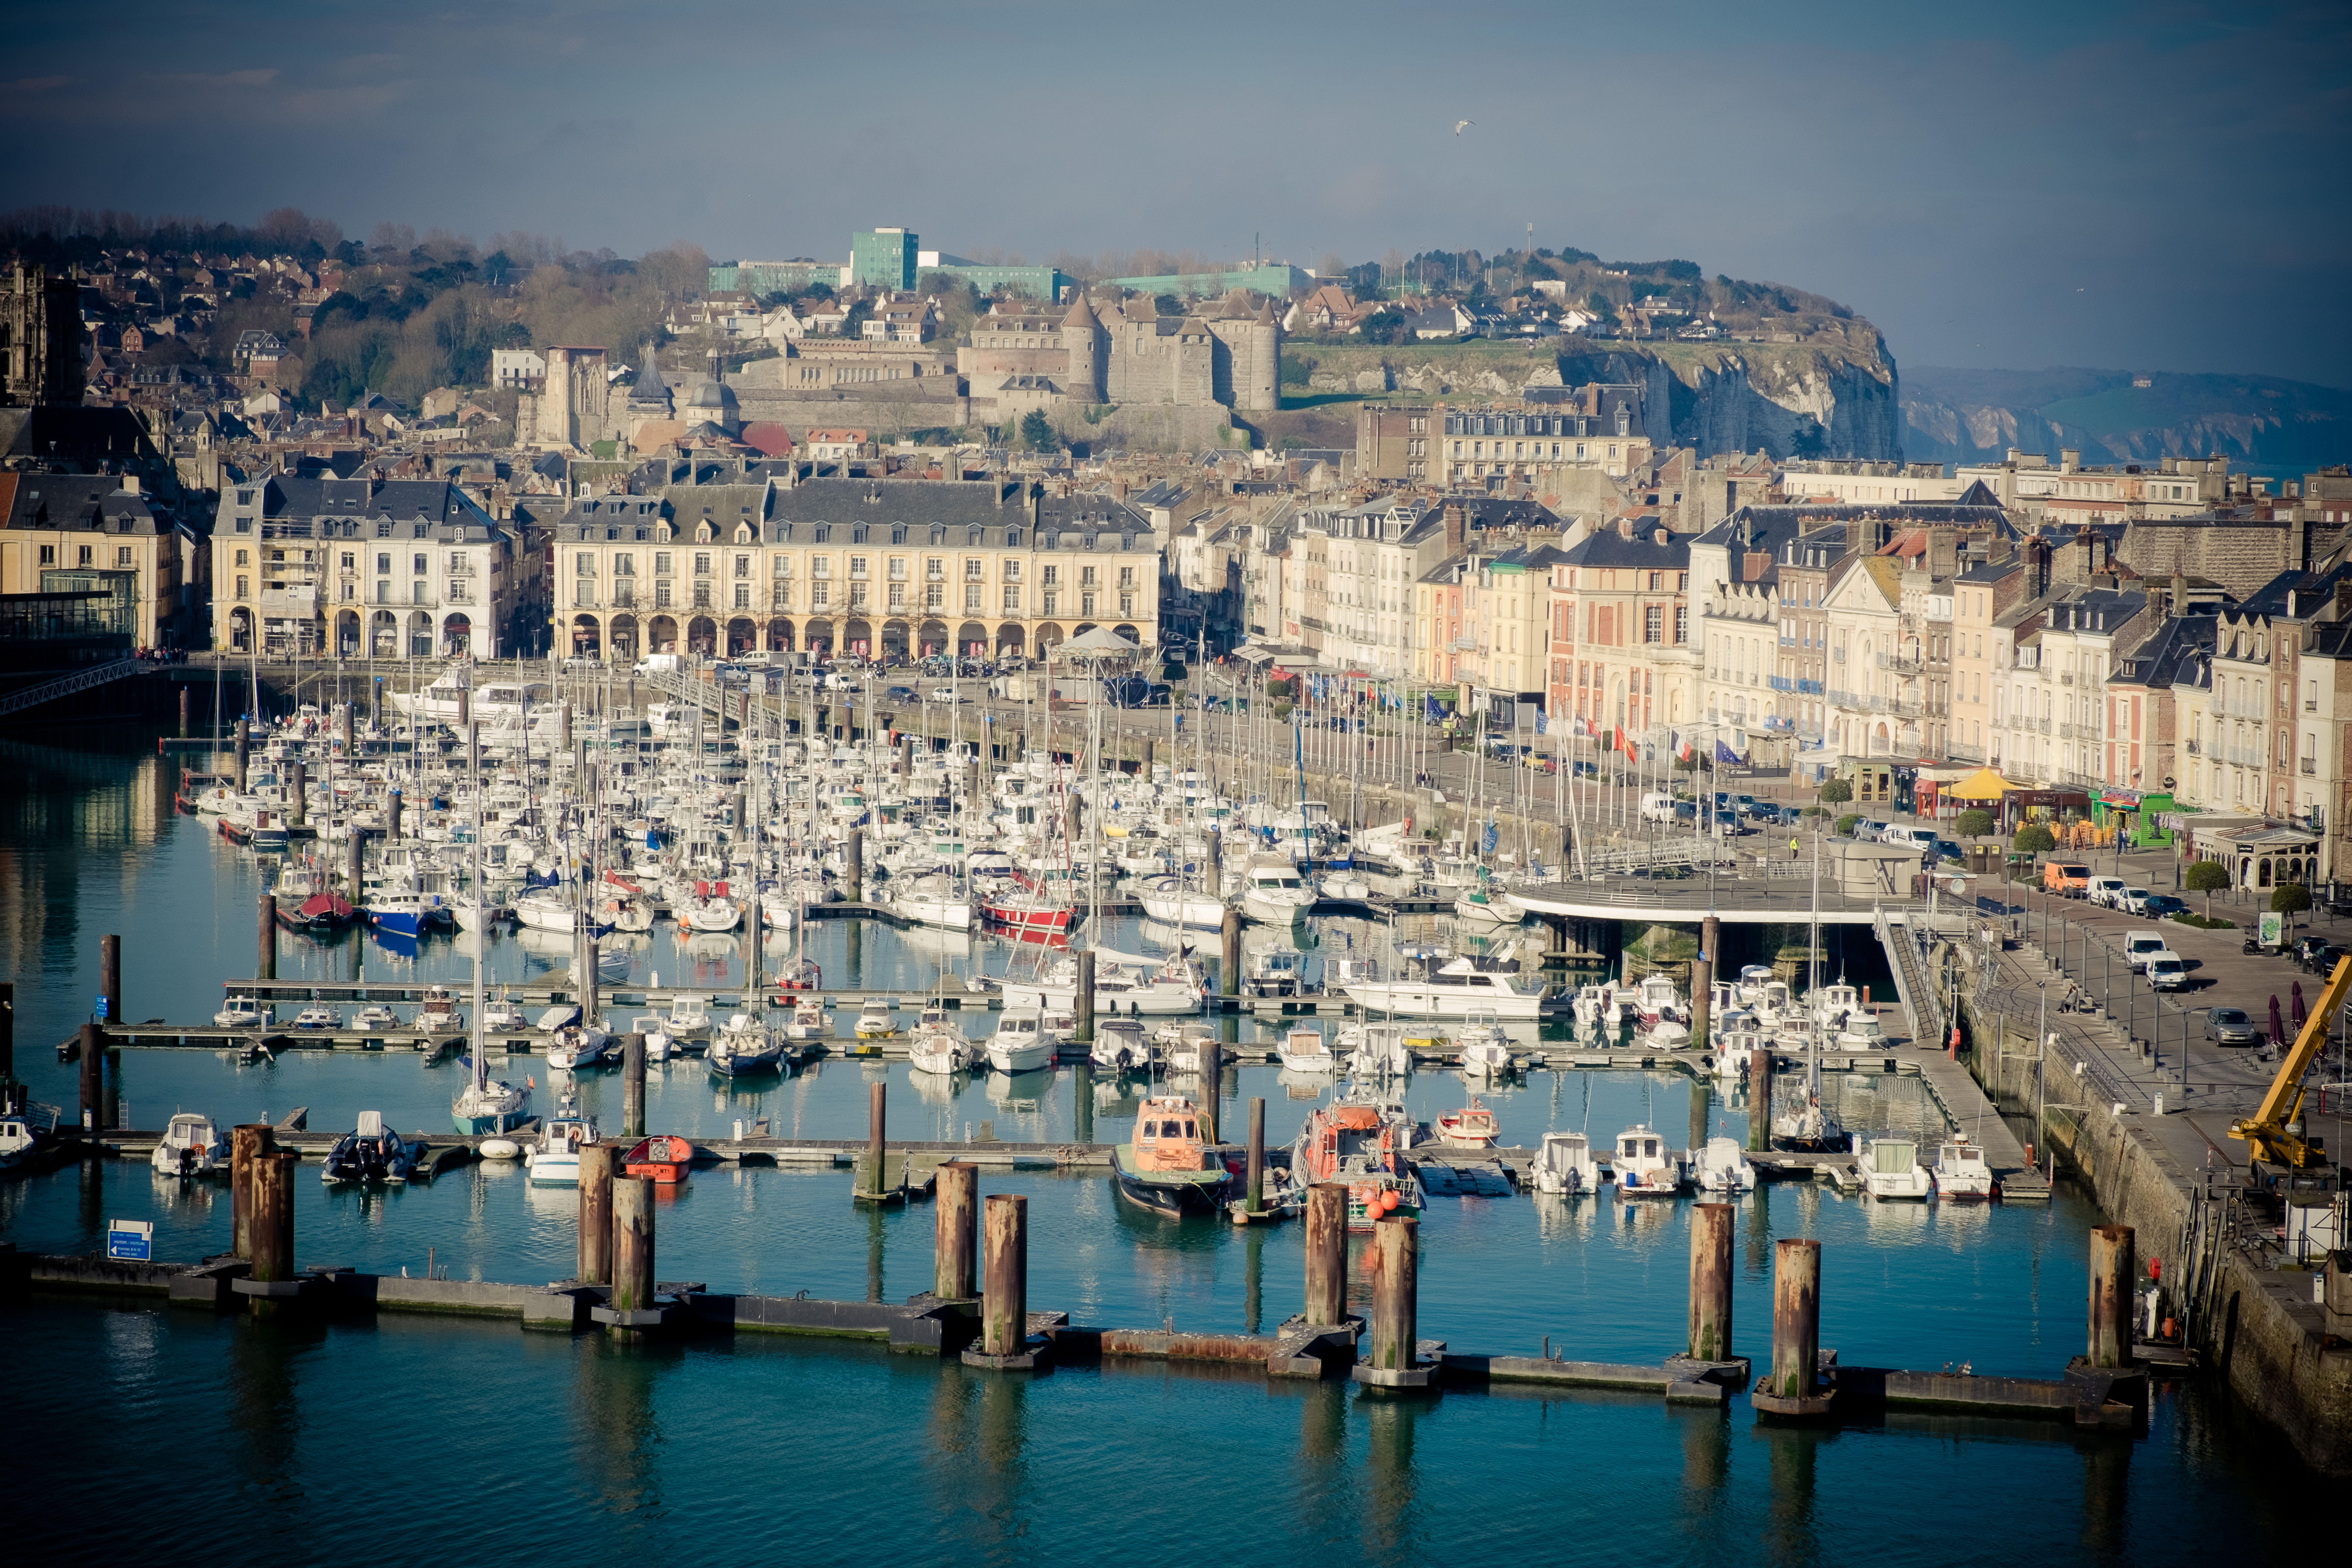
sea, coast, dock, skyline, photography, town, city, cityscape, travel, france, fujifilm, reflection, vehicle, bay, harbor, marina, port, tourism, normandy, fr, fuji, normandie, fujixt1, fujix, dieppe, aerial photography, urban area